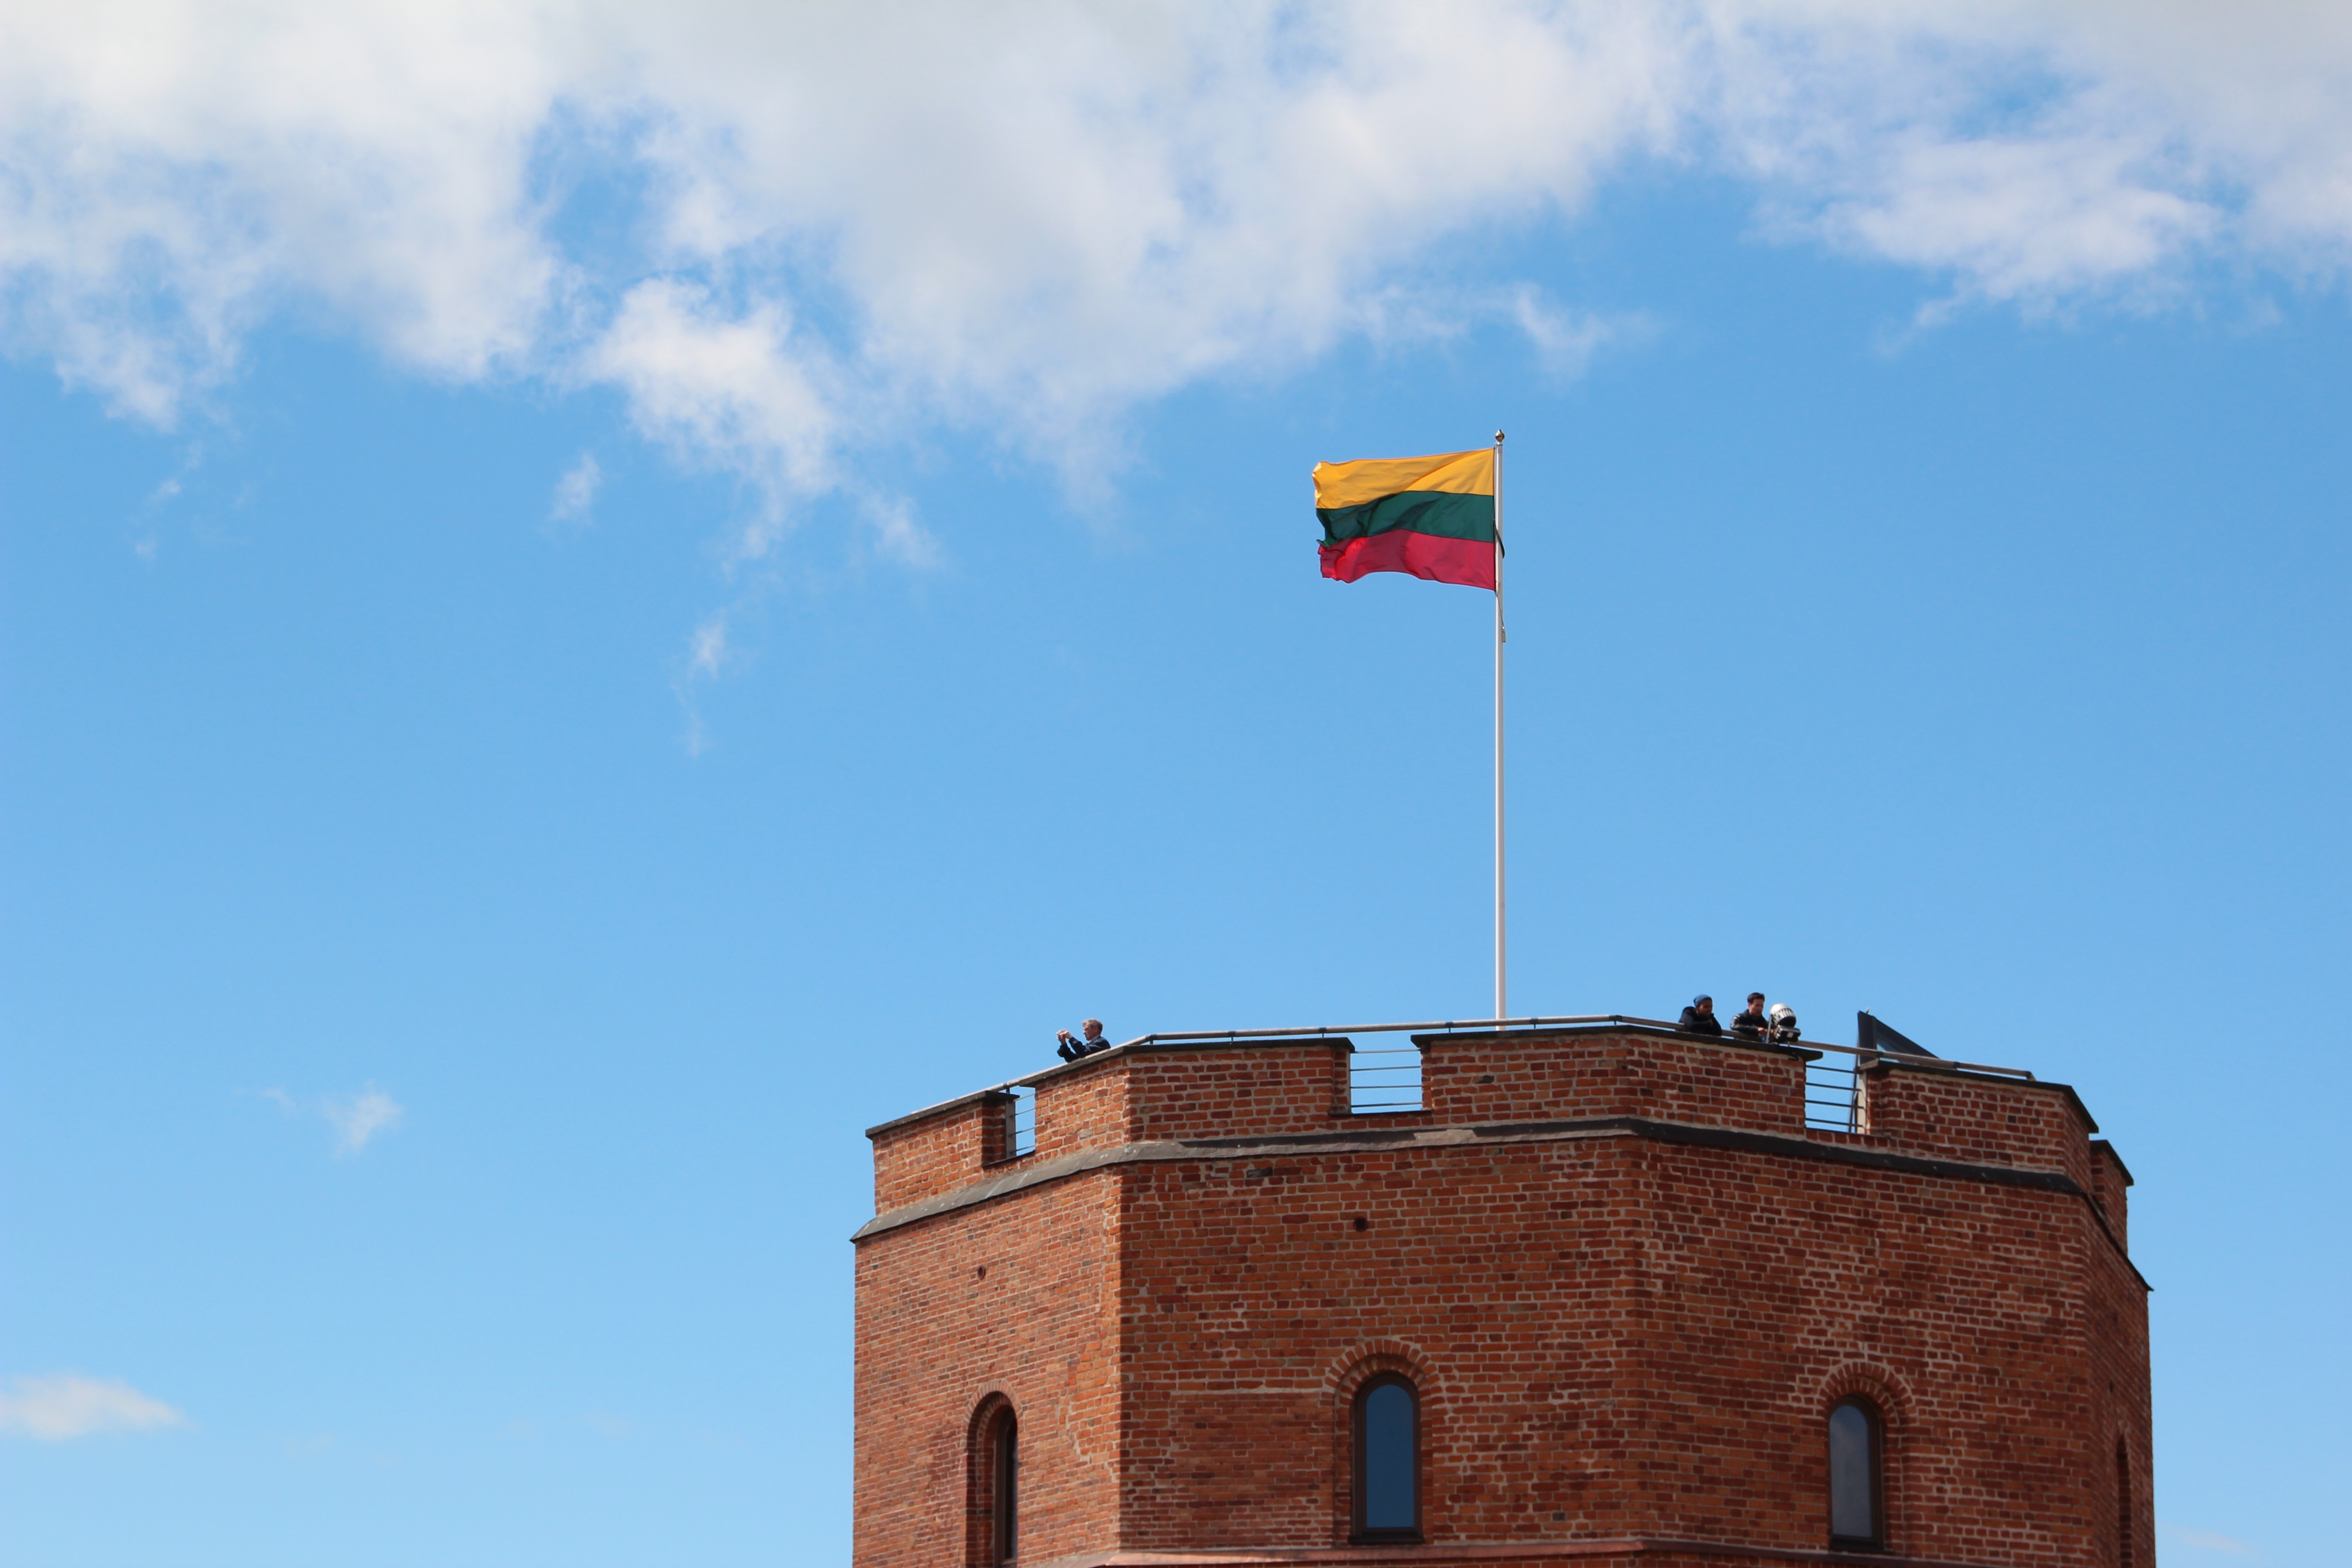
architecture, sky, tower, facade, blue, old town, historically, lithuania, vilnius, gable, eastern europe, houses facades